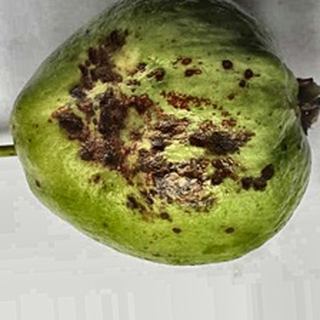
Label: guava_anthracnose